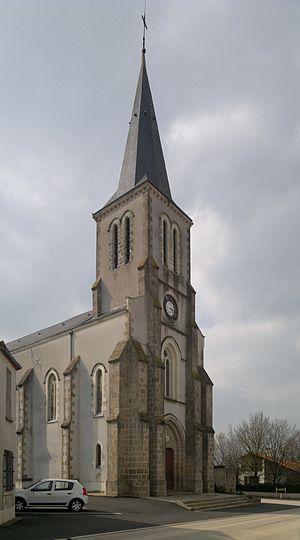
Église Saint-Léger, Fr-49-Saint-Léger-sous-Cholet.
La liste des églises de Maine-et-Loire recense de la manière la plus complète possible les églises, cathédrale et basiliques situées dans le département français de Maine-et-Loire.
Saint-Léger-sous-Cholet est une commune française située dans le département de Maine-et-Loire en région Pays de la Loire.